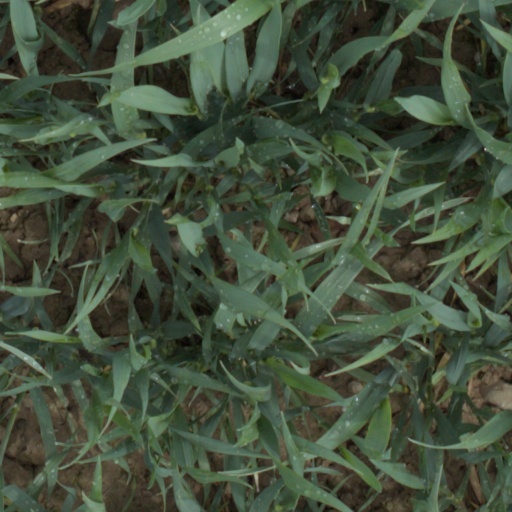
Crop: wheat